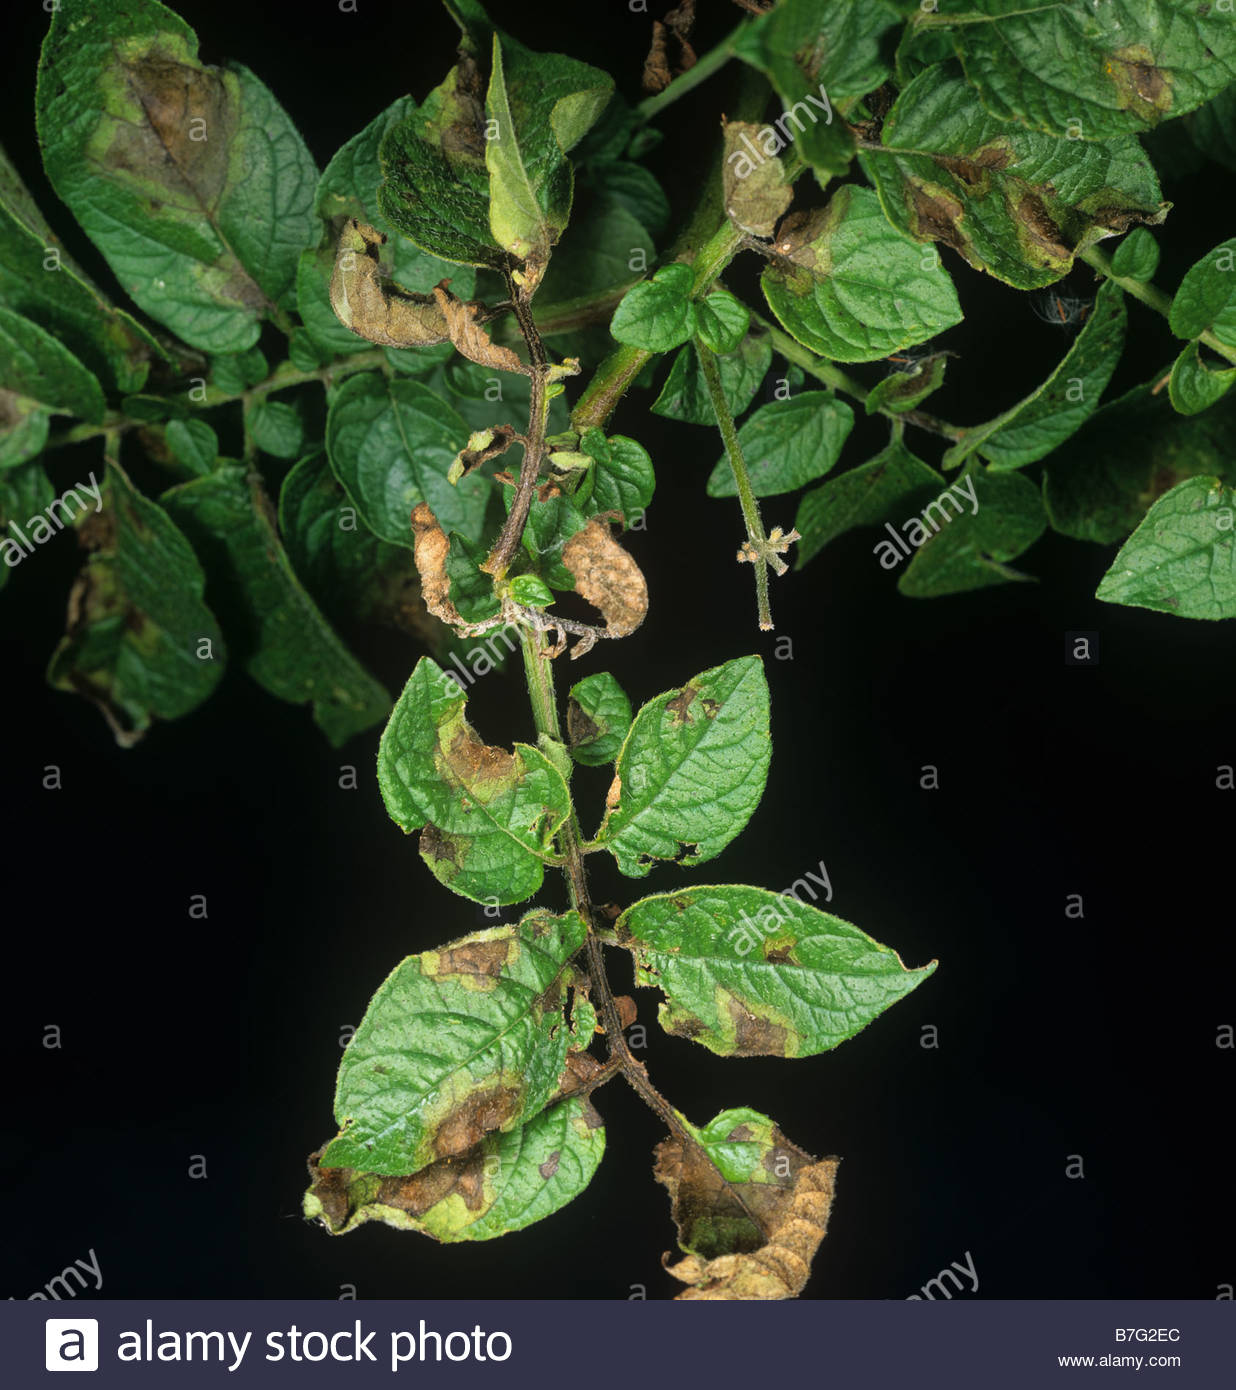
Labels: Potato leaf late blight, Potato leaf late blight, Potato leaf late blight, Potato leaf late blight, Potato leaf late blight, Potato leaf late blight, Potato leaf late blight, Potato leaf late blight